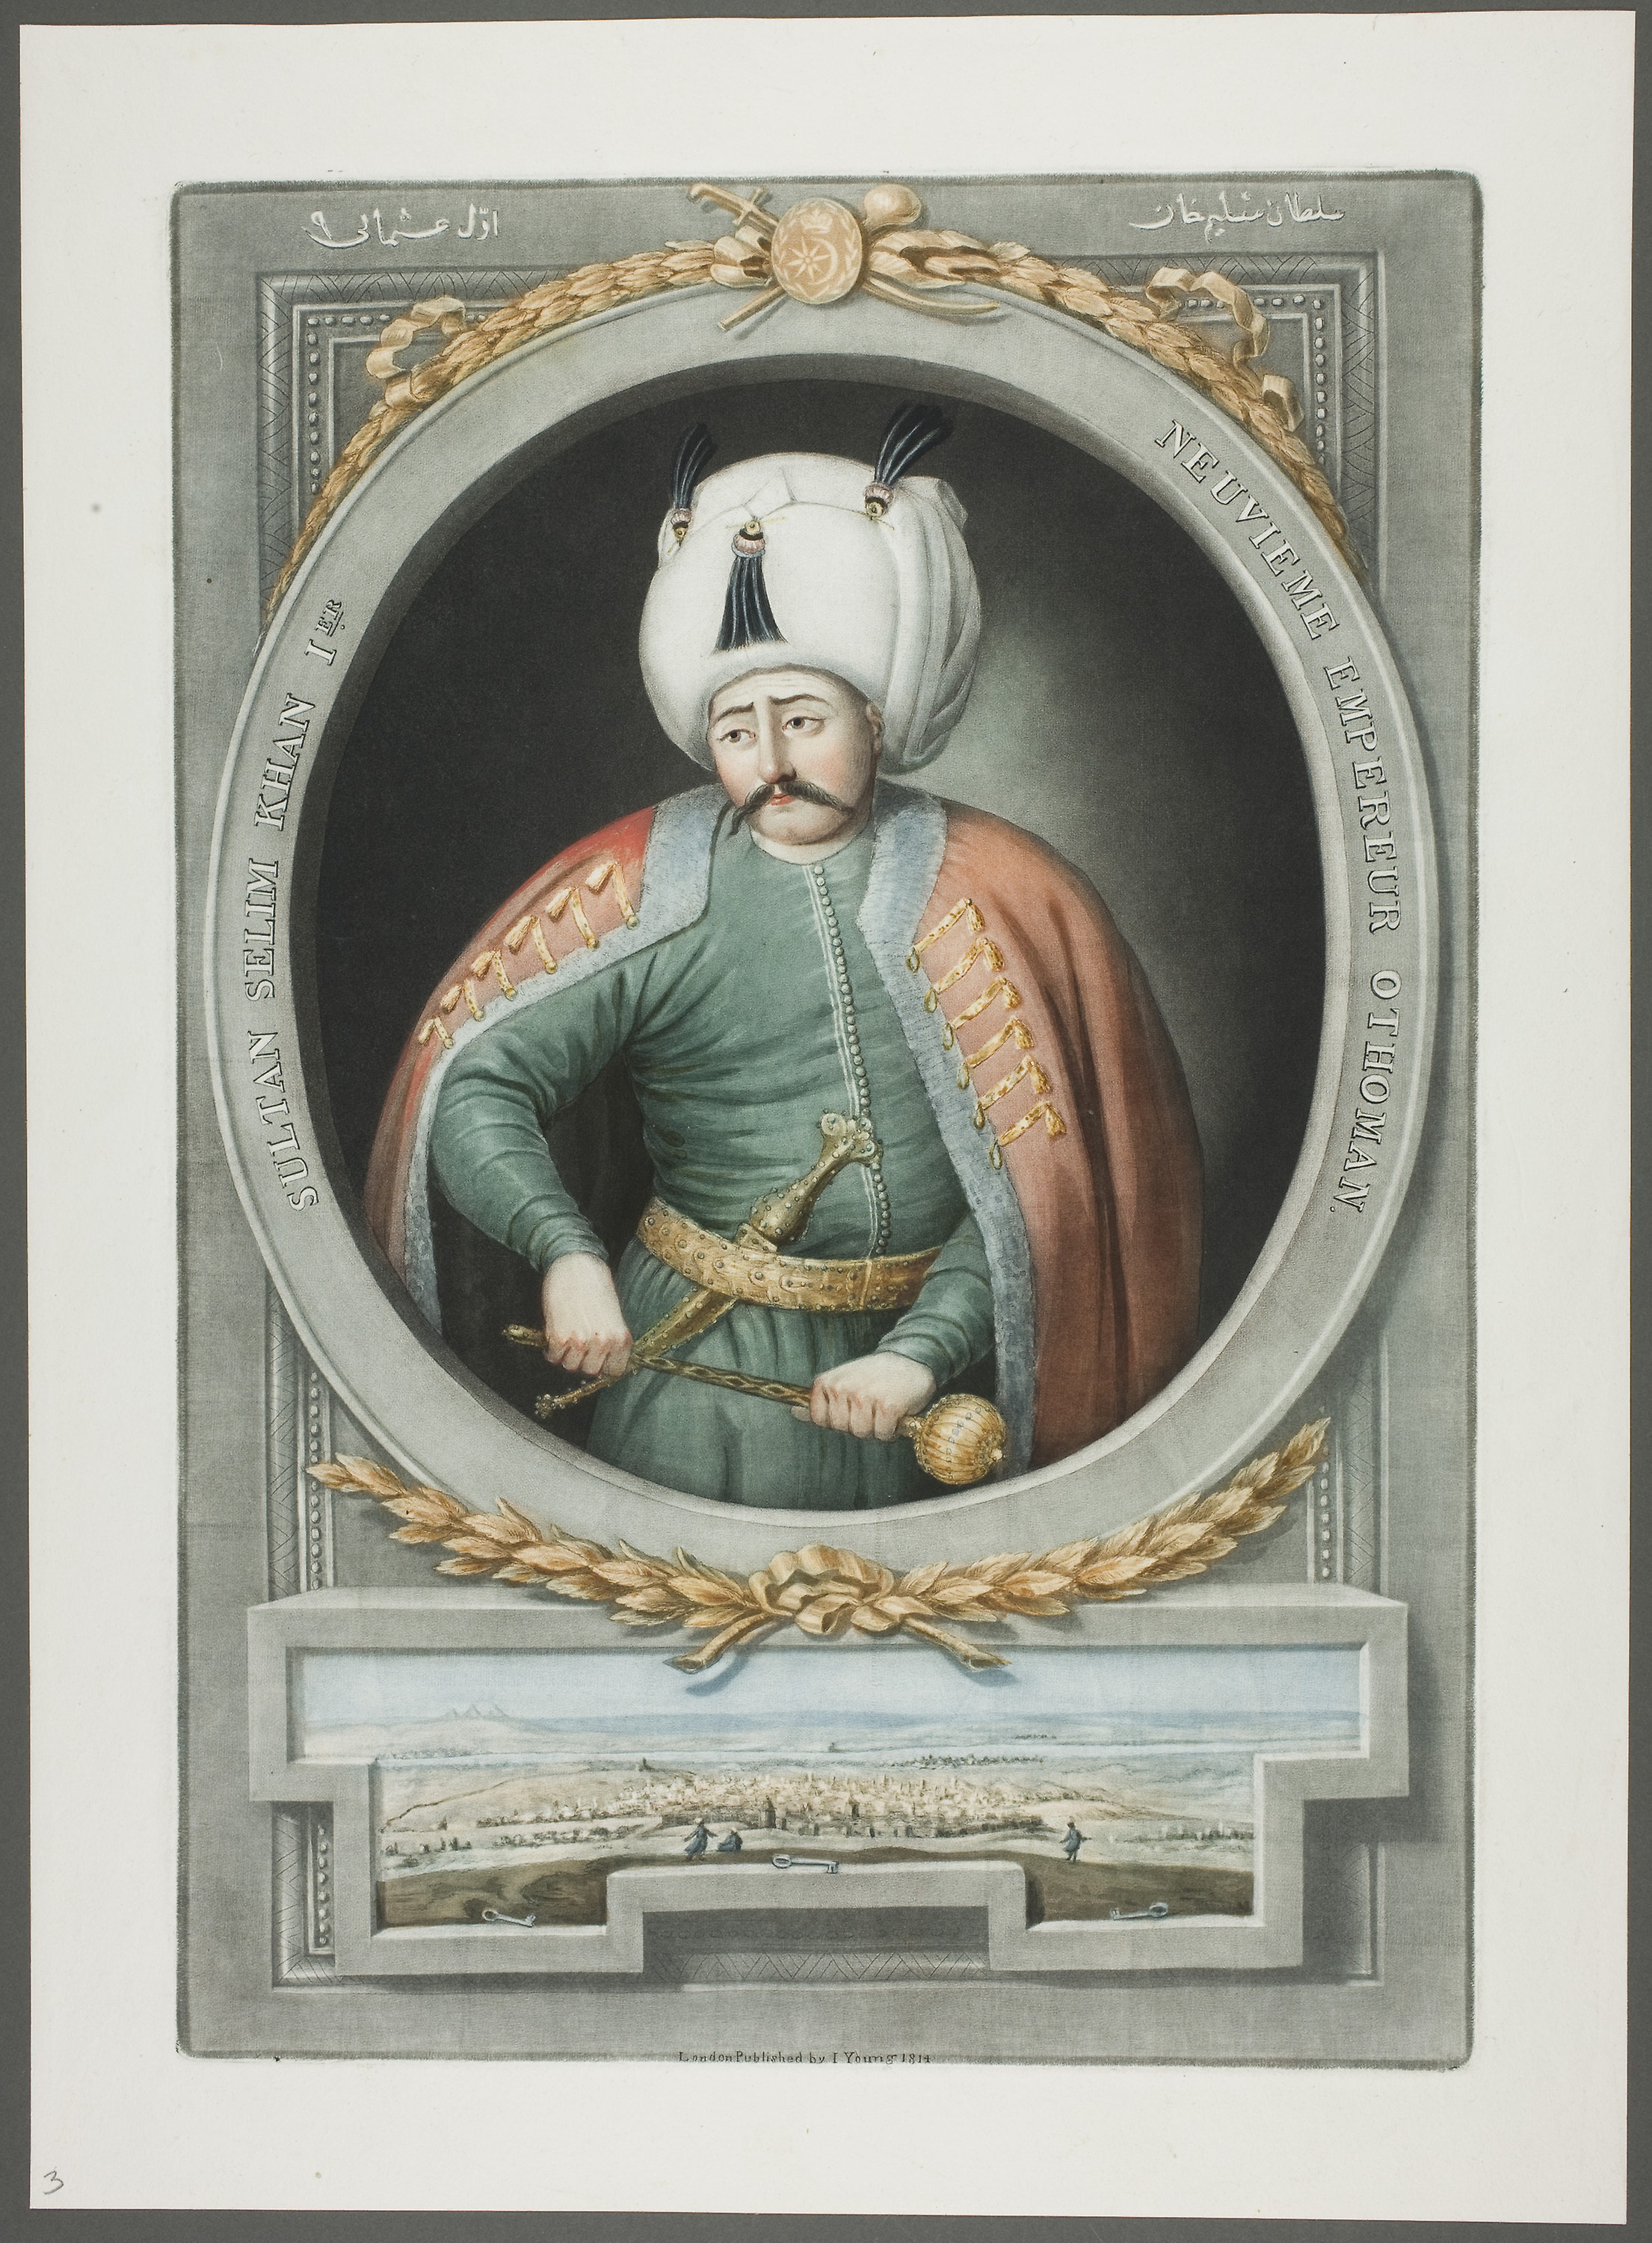
art, picture frame